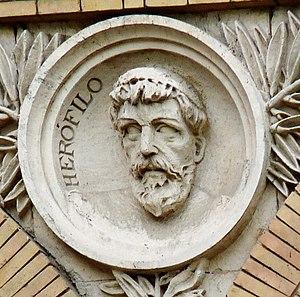
Hérophile de Chalcédoine né vers 330-320 av. J.-C. et mort vers 260-250 av. J.-C., est un médecin grec né à Chalcédoine en Asie Mineure. Avec Érasistrate, il fut parmi les premiers médecins à s'intéresser au corps en bonne santé et à essayer de comprendre le fonctionnement normal du corps, contrairement à la tradition hippocratique qui était entièrement axée sur le problème de la maladie. Cette nouvelle dimension épistémique de la médecine se fit par l'étude de l'anatomie, obtenue par la dissection du corps animal et humain.